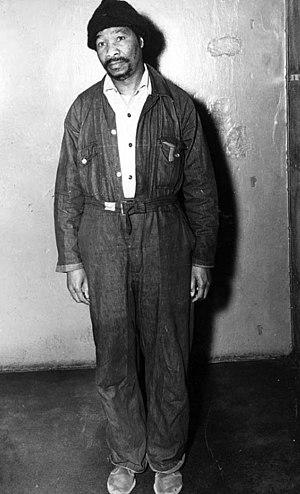
Govan Mbeki Mvuyelwa Archibald, né le 9 juillet 1910 au Transkei et décédé le 30 août 2001 à Port Elizabeth, Afrique du Sud, est un homme politique d'Afrique du Sud, membre du congrès national africain et du parti communiste sud-africain, vice-président du Sénat puis du Conseil national des Provinces. Il est le père de Thabo Mbeki, président de la république d'Afrique du Sud de 1999 à 2008, ainsi que le père de l'économiste Moeletsi Mbeki.